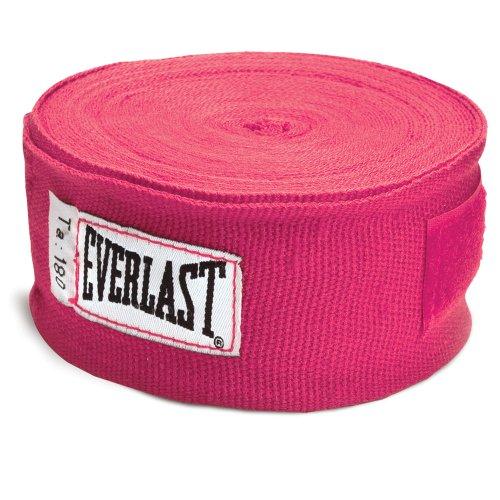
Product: Everlast Professional Hand Wraps
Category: Sports & Outdoors | Sports & Fitness | Other Sports | Martial Arts | Protective Gear | Hand Wraps
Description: Great Condition.
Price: $6.99 - $155.38
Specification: Shipping Weight: 1 pounds (View shipping rates and policies)|Domestic Shipping: Item can be shipped within U.S.|International Shipping: This item is not eligible for international shipping.  Learn More|ASIN: B003U3H872|Item model number: 445-PH|    #2    in Martial Arts Hand Wraps